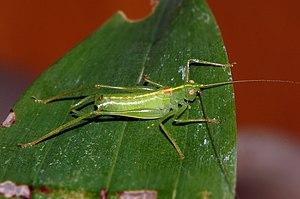
Meconema meridionale, le Méconème fragile, est un insecte orthoptère de la famille de Tettigoniidae.